St. Mary's Episcopal Church (Washington, D.C.)

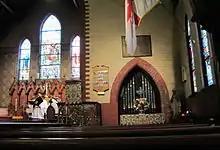
The church interior

Saint Mary's was founded in 1867 by former members of The Church of the Epiphany, located in Downtown, Washington, D.C. St. Mary's was the city's first African American Episcopal congregation. The congregation originally met in a Civil War barracks building known as St. Mary's Chapel for Colored People with the first Morning Prayer service held on June 9, 1867.